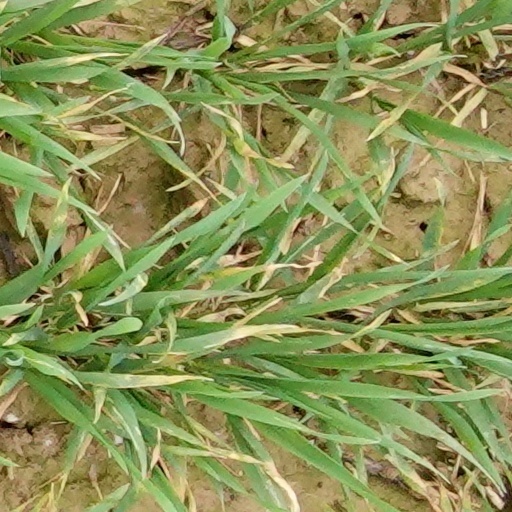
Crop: wheat